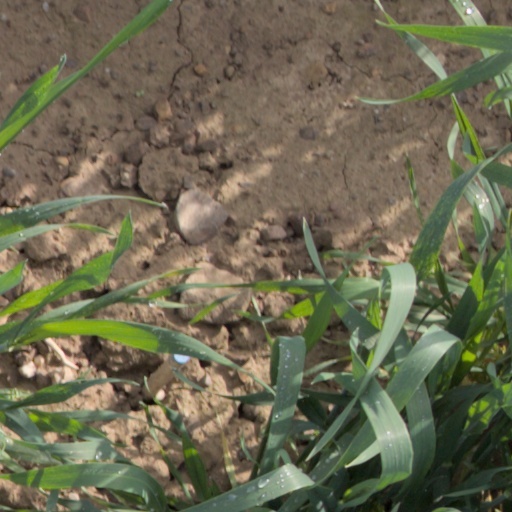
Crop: wheat